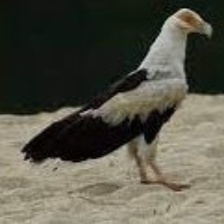
Species: PALM NUT VULTURE
Scientific name: GYPOHIERAX ANGOLENSIS
ImageNet parent category: vulture